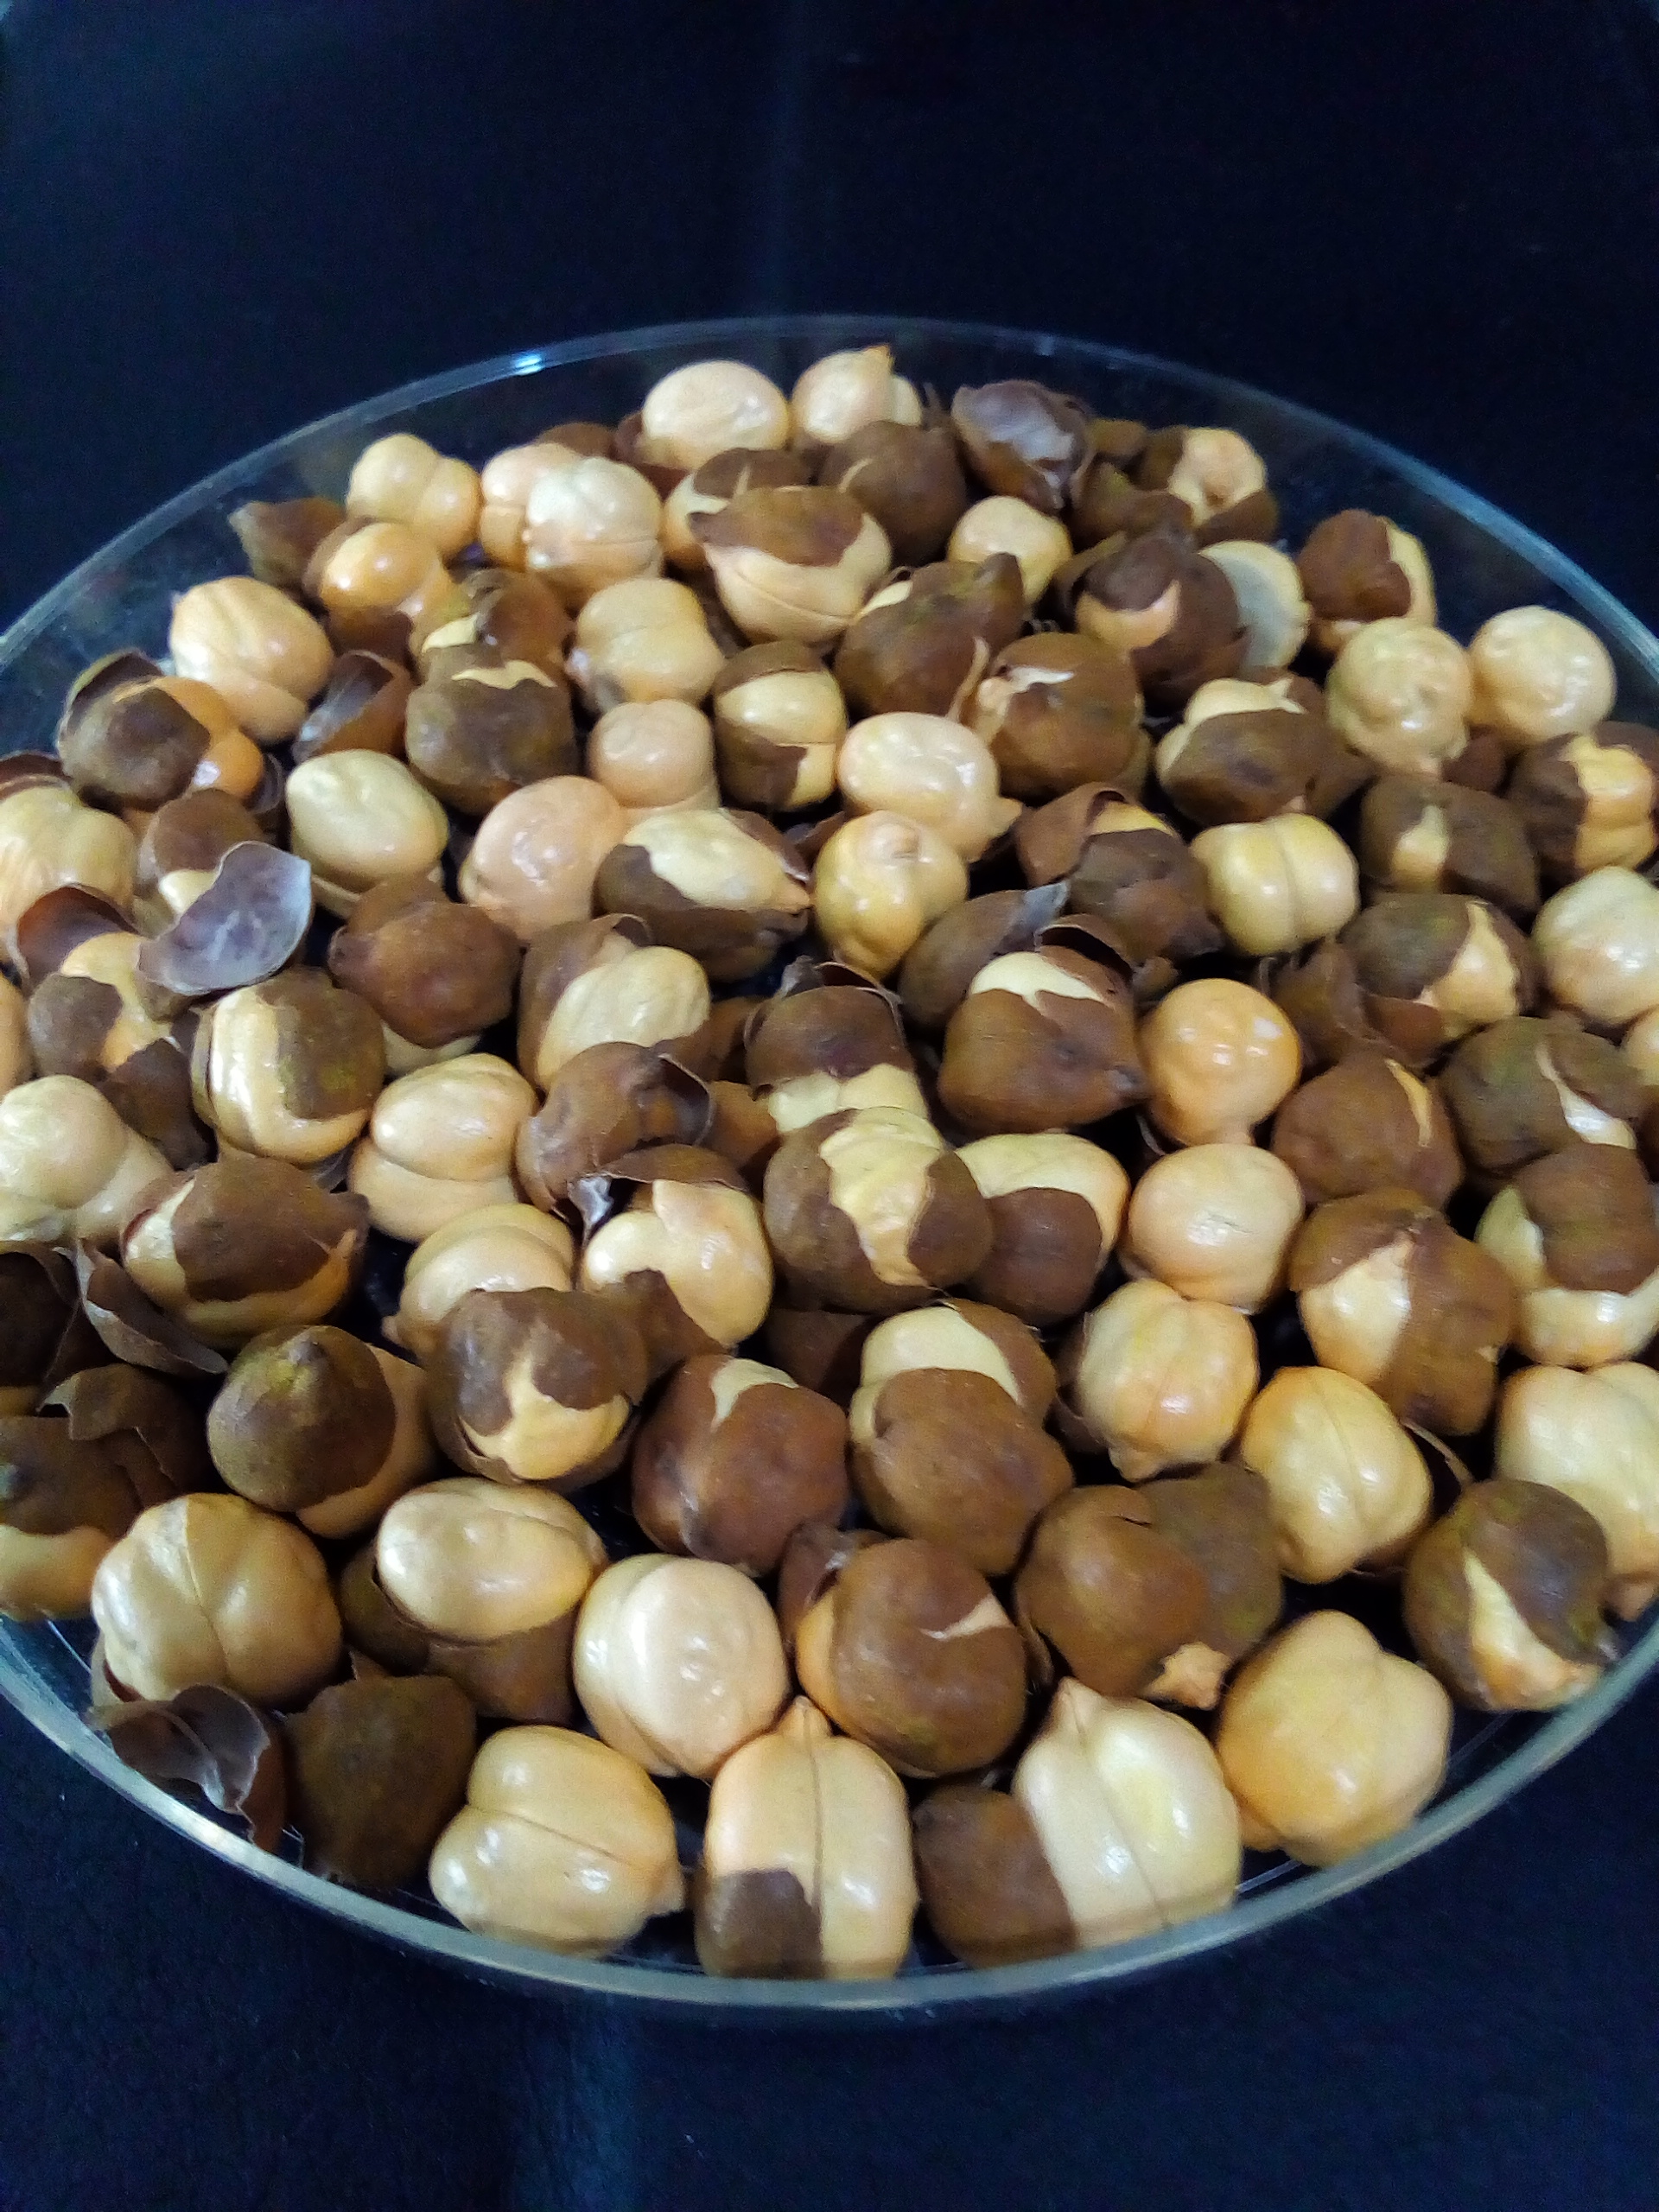
Rice seed variety: Unknown